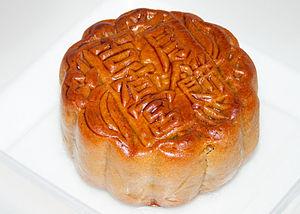
Traditionnel gâteau de lune servi pour fêter la lune. C'est la deuxième fête de l'année dans l'ordre d'importance dans le calendrier chinois.